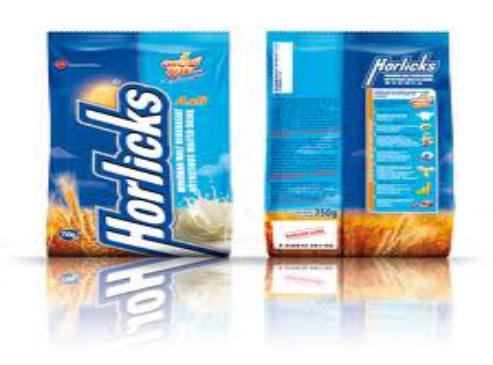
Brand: Horlicks
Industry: Food